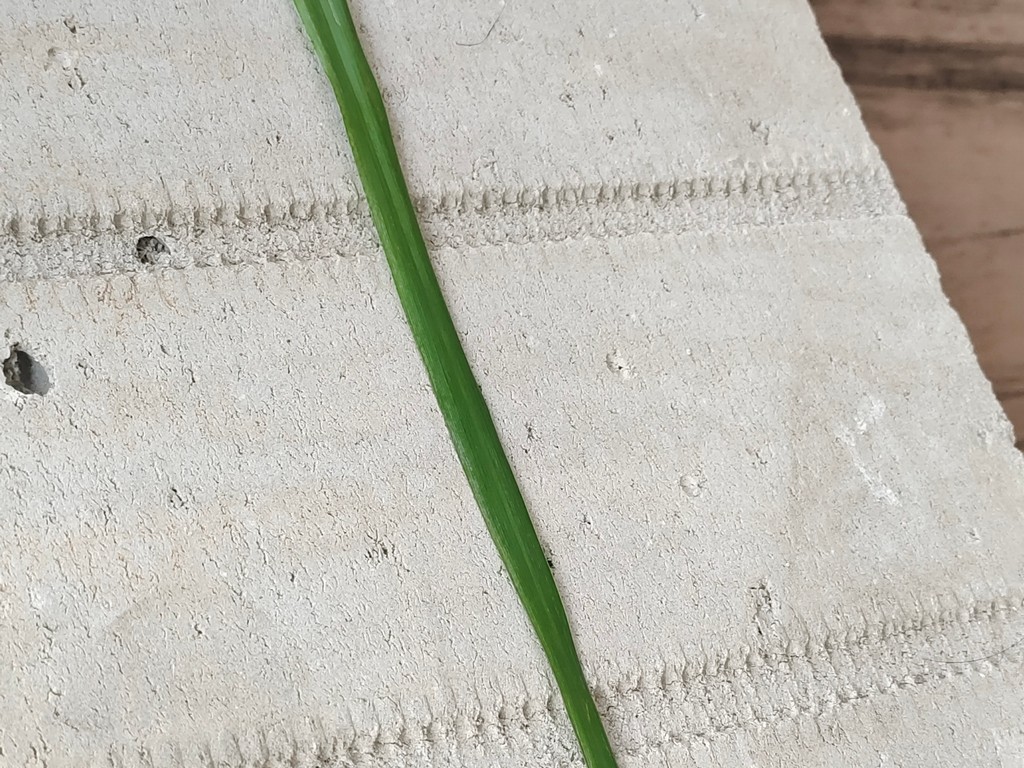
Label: Healthy